Lars Widding

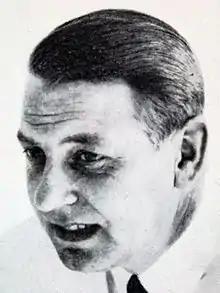
Lars Widding

Lars Widding, born 31 October 1924 in Umeå, Västerbotten, died 3 March 1994, was a Swedish author and journalist, best known for his historic novels. He worked for "Expressen" from 1950 to 1985. Widding was one of the most read authors of the 20th century in Sweden.